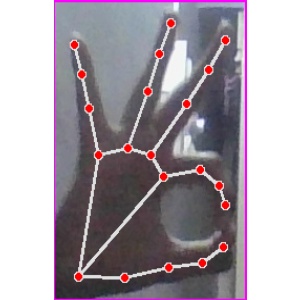
अक्षर: ण